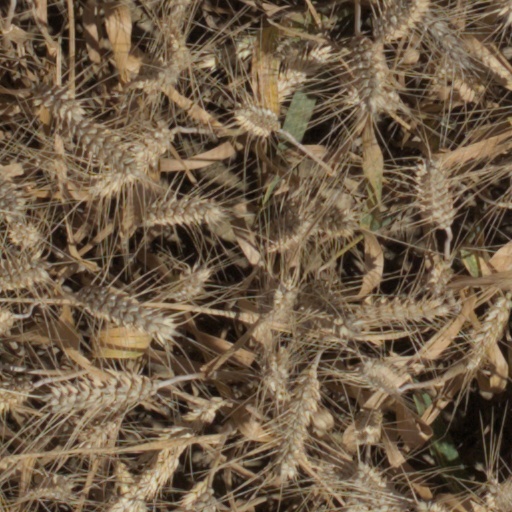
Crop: wheat